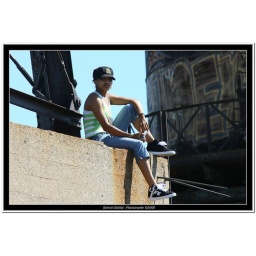
Chillin above the water tower